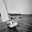
Label: ship